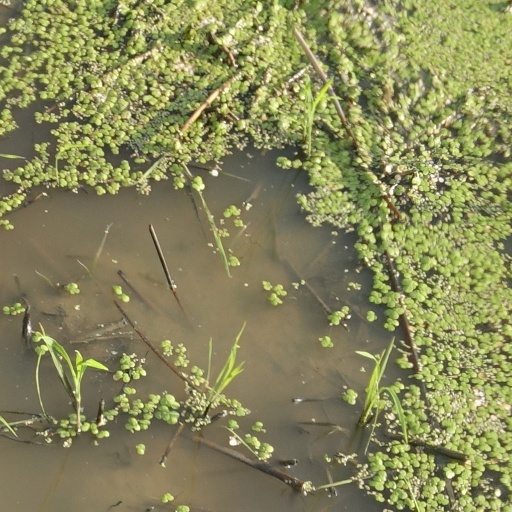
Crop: rice